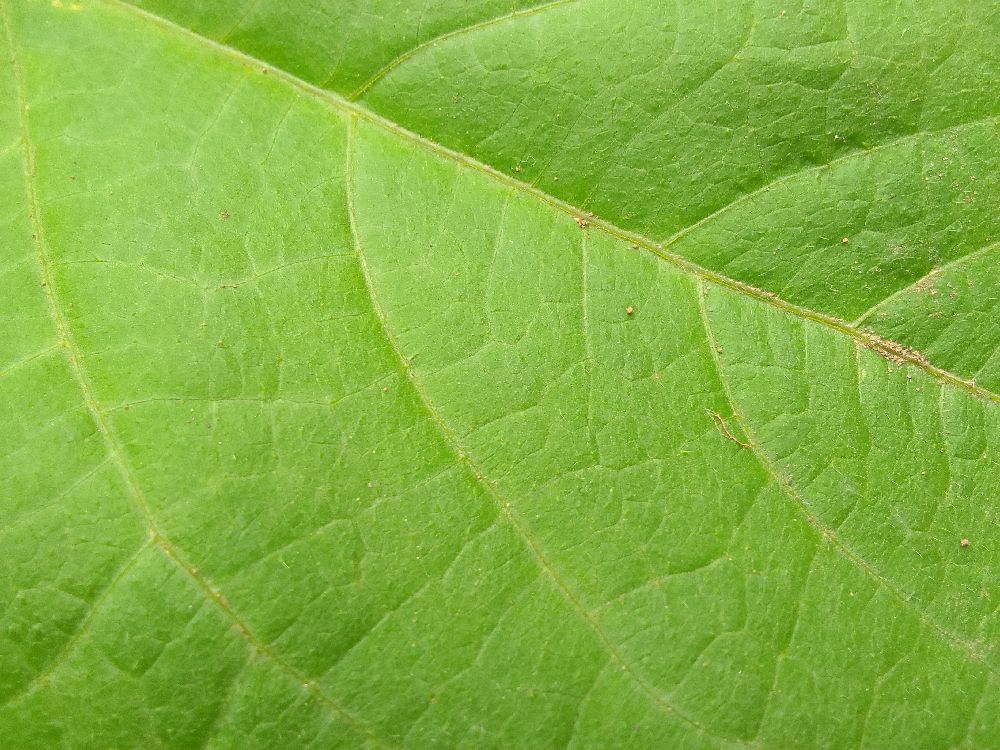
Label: healthy